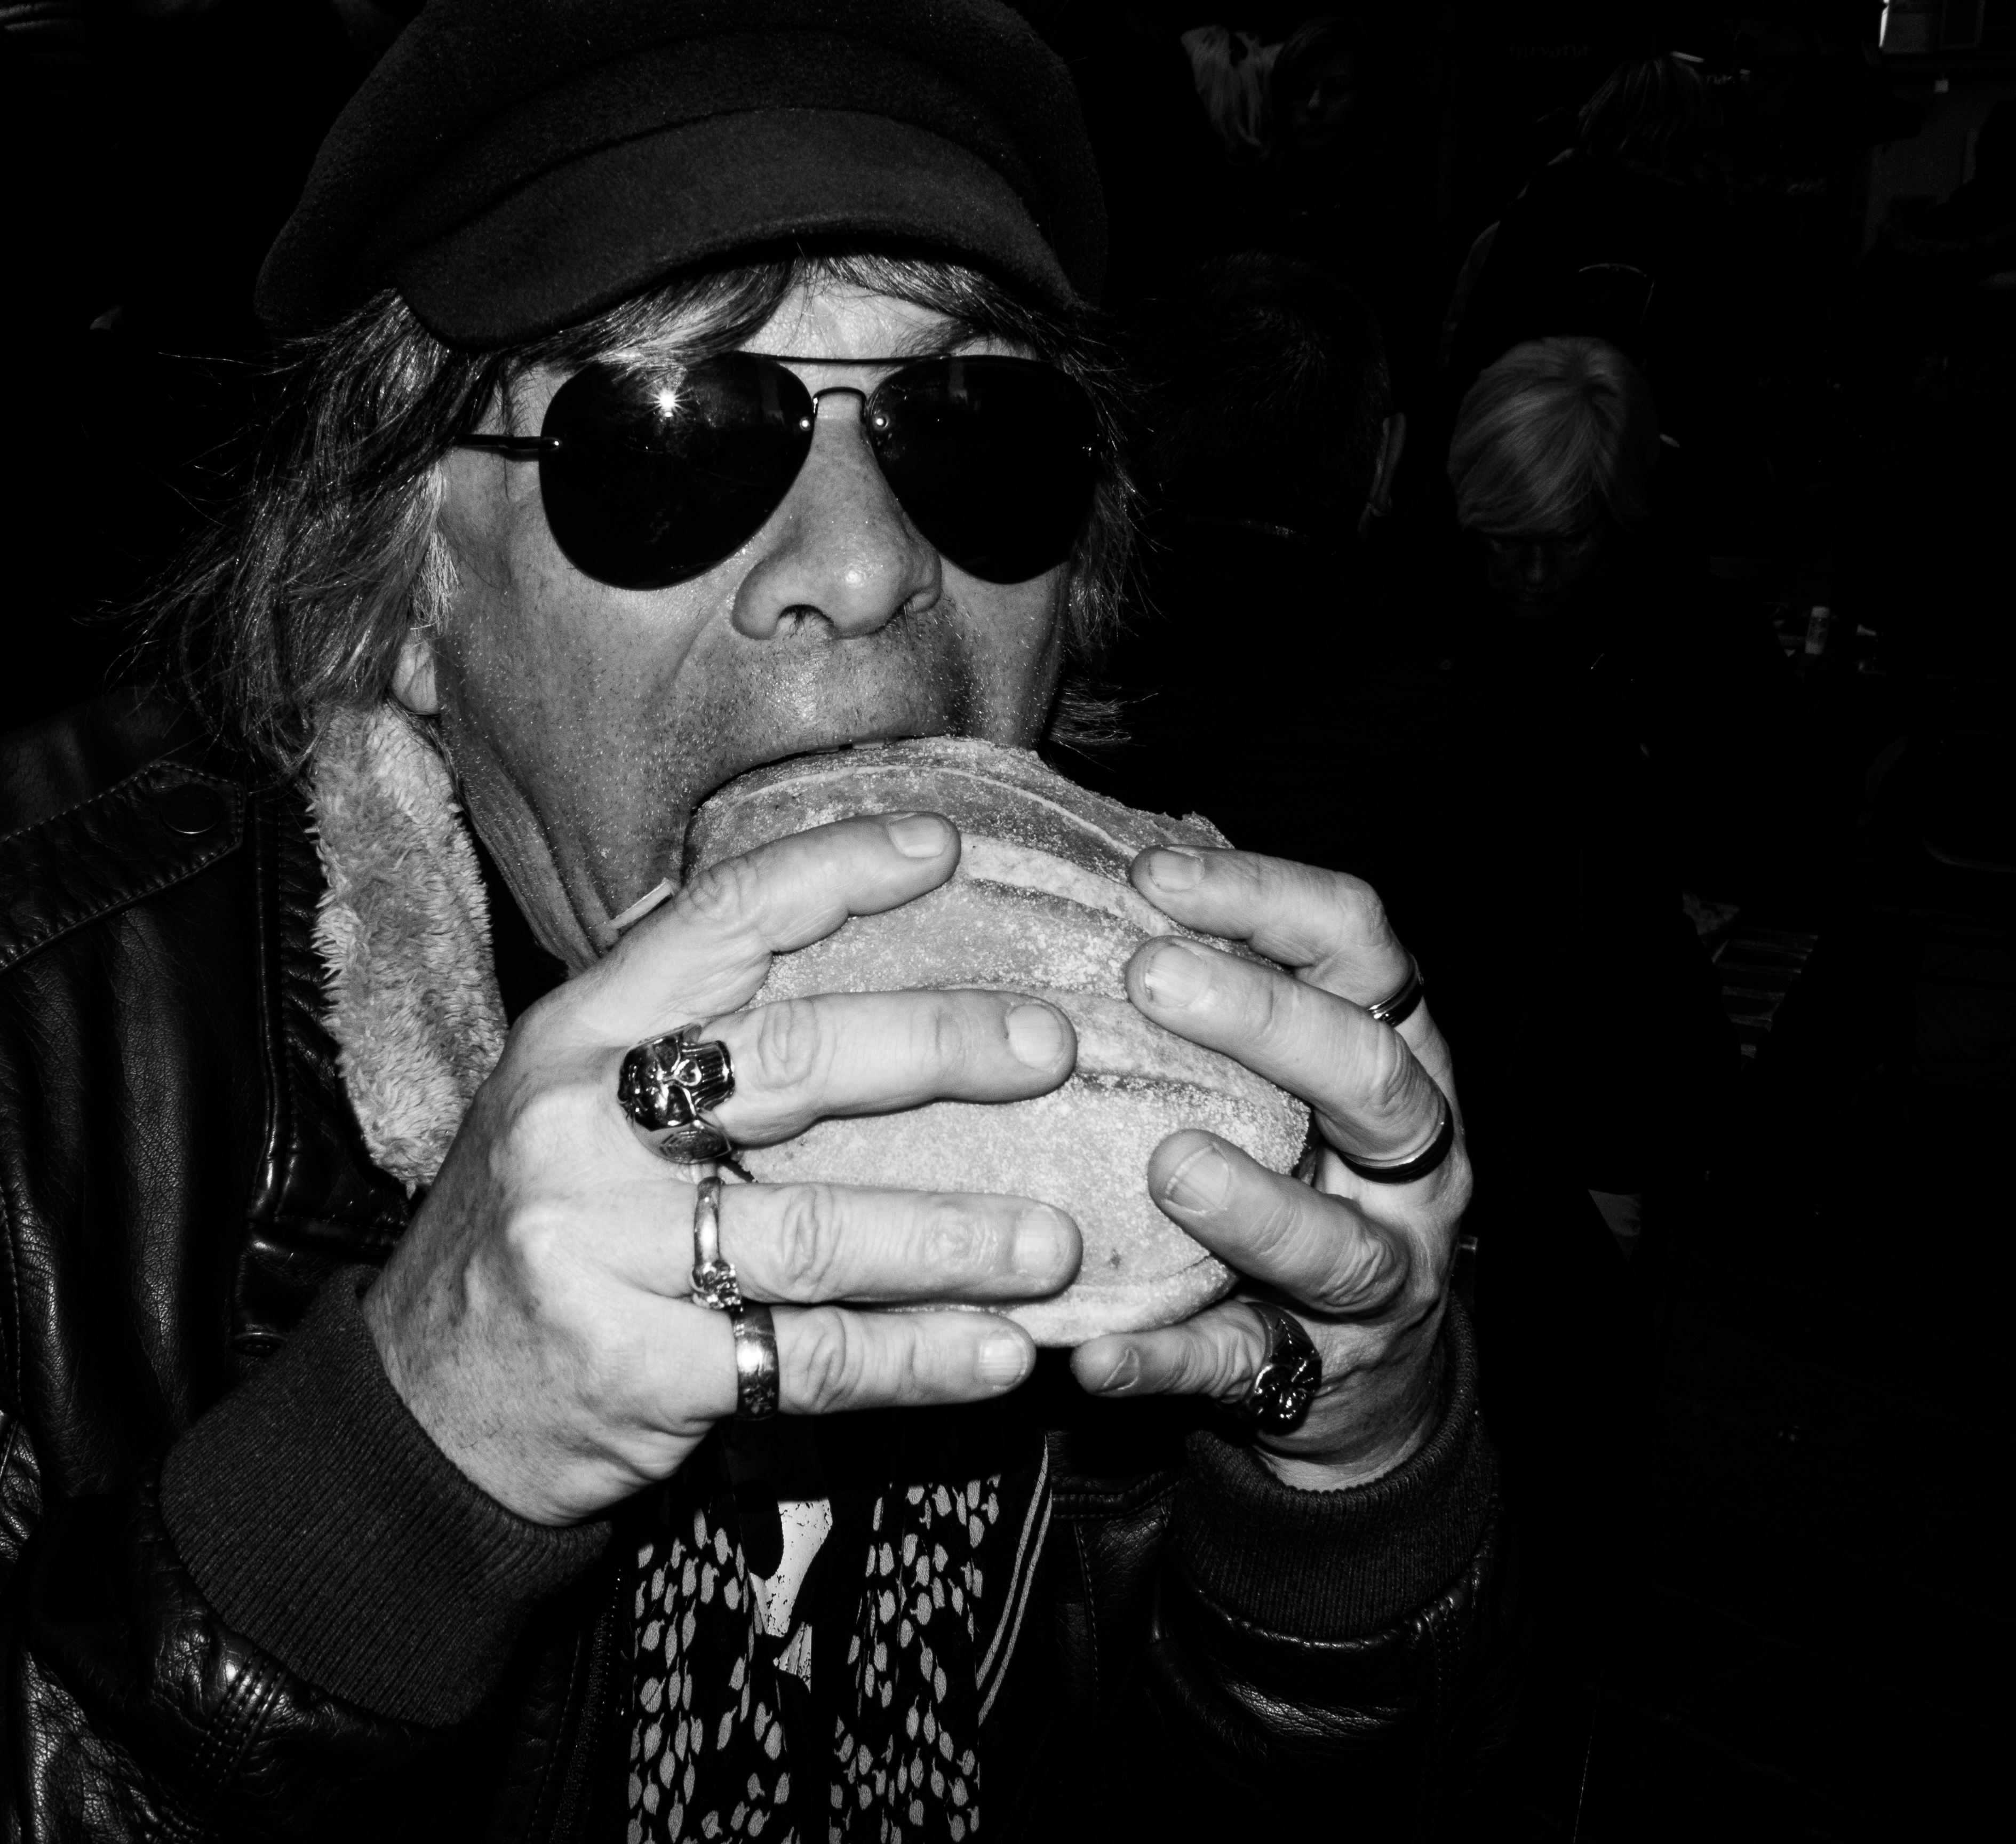
hand, person, black and white, white, street, photography, portrait, darkness, black, monochrome, streetphotography, flickr, thomas, cool, glasses, head, olympus, photograph, omd, fuji, leica, emotion, monochrom, leuthard, hcb, thomasleuthard, monochrome photography, film noir, vision care